Catfish in Black Bean Sauce

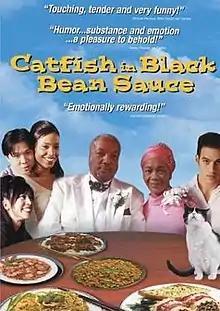
DVD cover art

Catfish in Black Bean Sauce is a 2000 comedy-drama film directed by Chi Muoi Lo in his directorial debut about a Vietnamese brother and sister raised by an African American couple. The film stars Chi Muoi Lo, Paul Winfield, Sanaa Lathan, and Mary Alice. Music Supervision was performed by Tony Scott Zubia (Platinum One Entertainment).